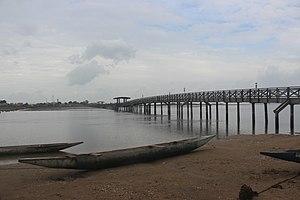
Pont de Joal-Fadiouth. This is an image with the theme ""Africa on the Move or Transport"" from: Senegal"
Joal-Fadiouth est une commune du Sénégal située à l'extrémité de la Petite-Côte, au sud-est de Dakar.